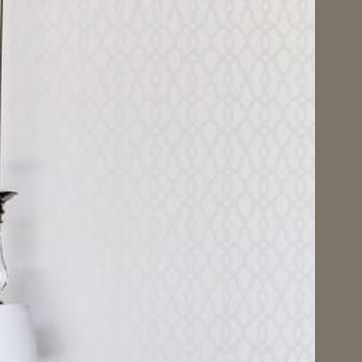
Material: wallpaper